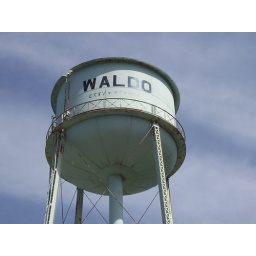
The water tower in Waldo, Arkansas ( pop. 1,594) in Columbia County.